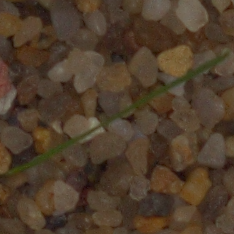
Label: loose_silkybent